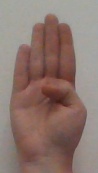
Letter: kaaf